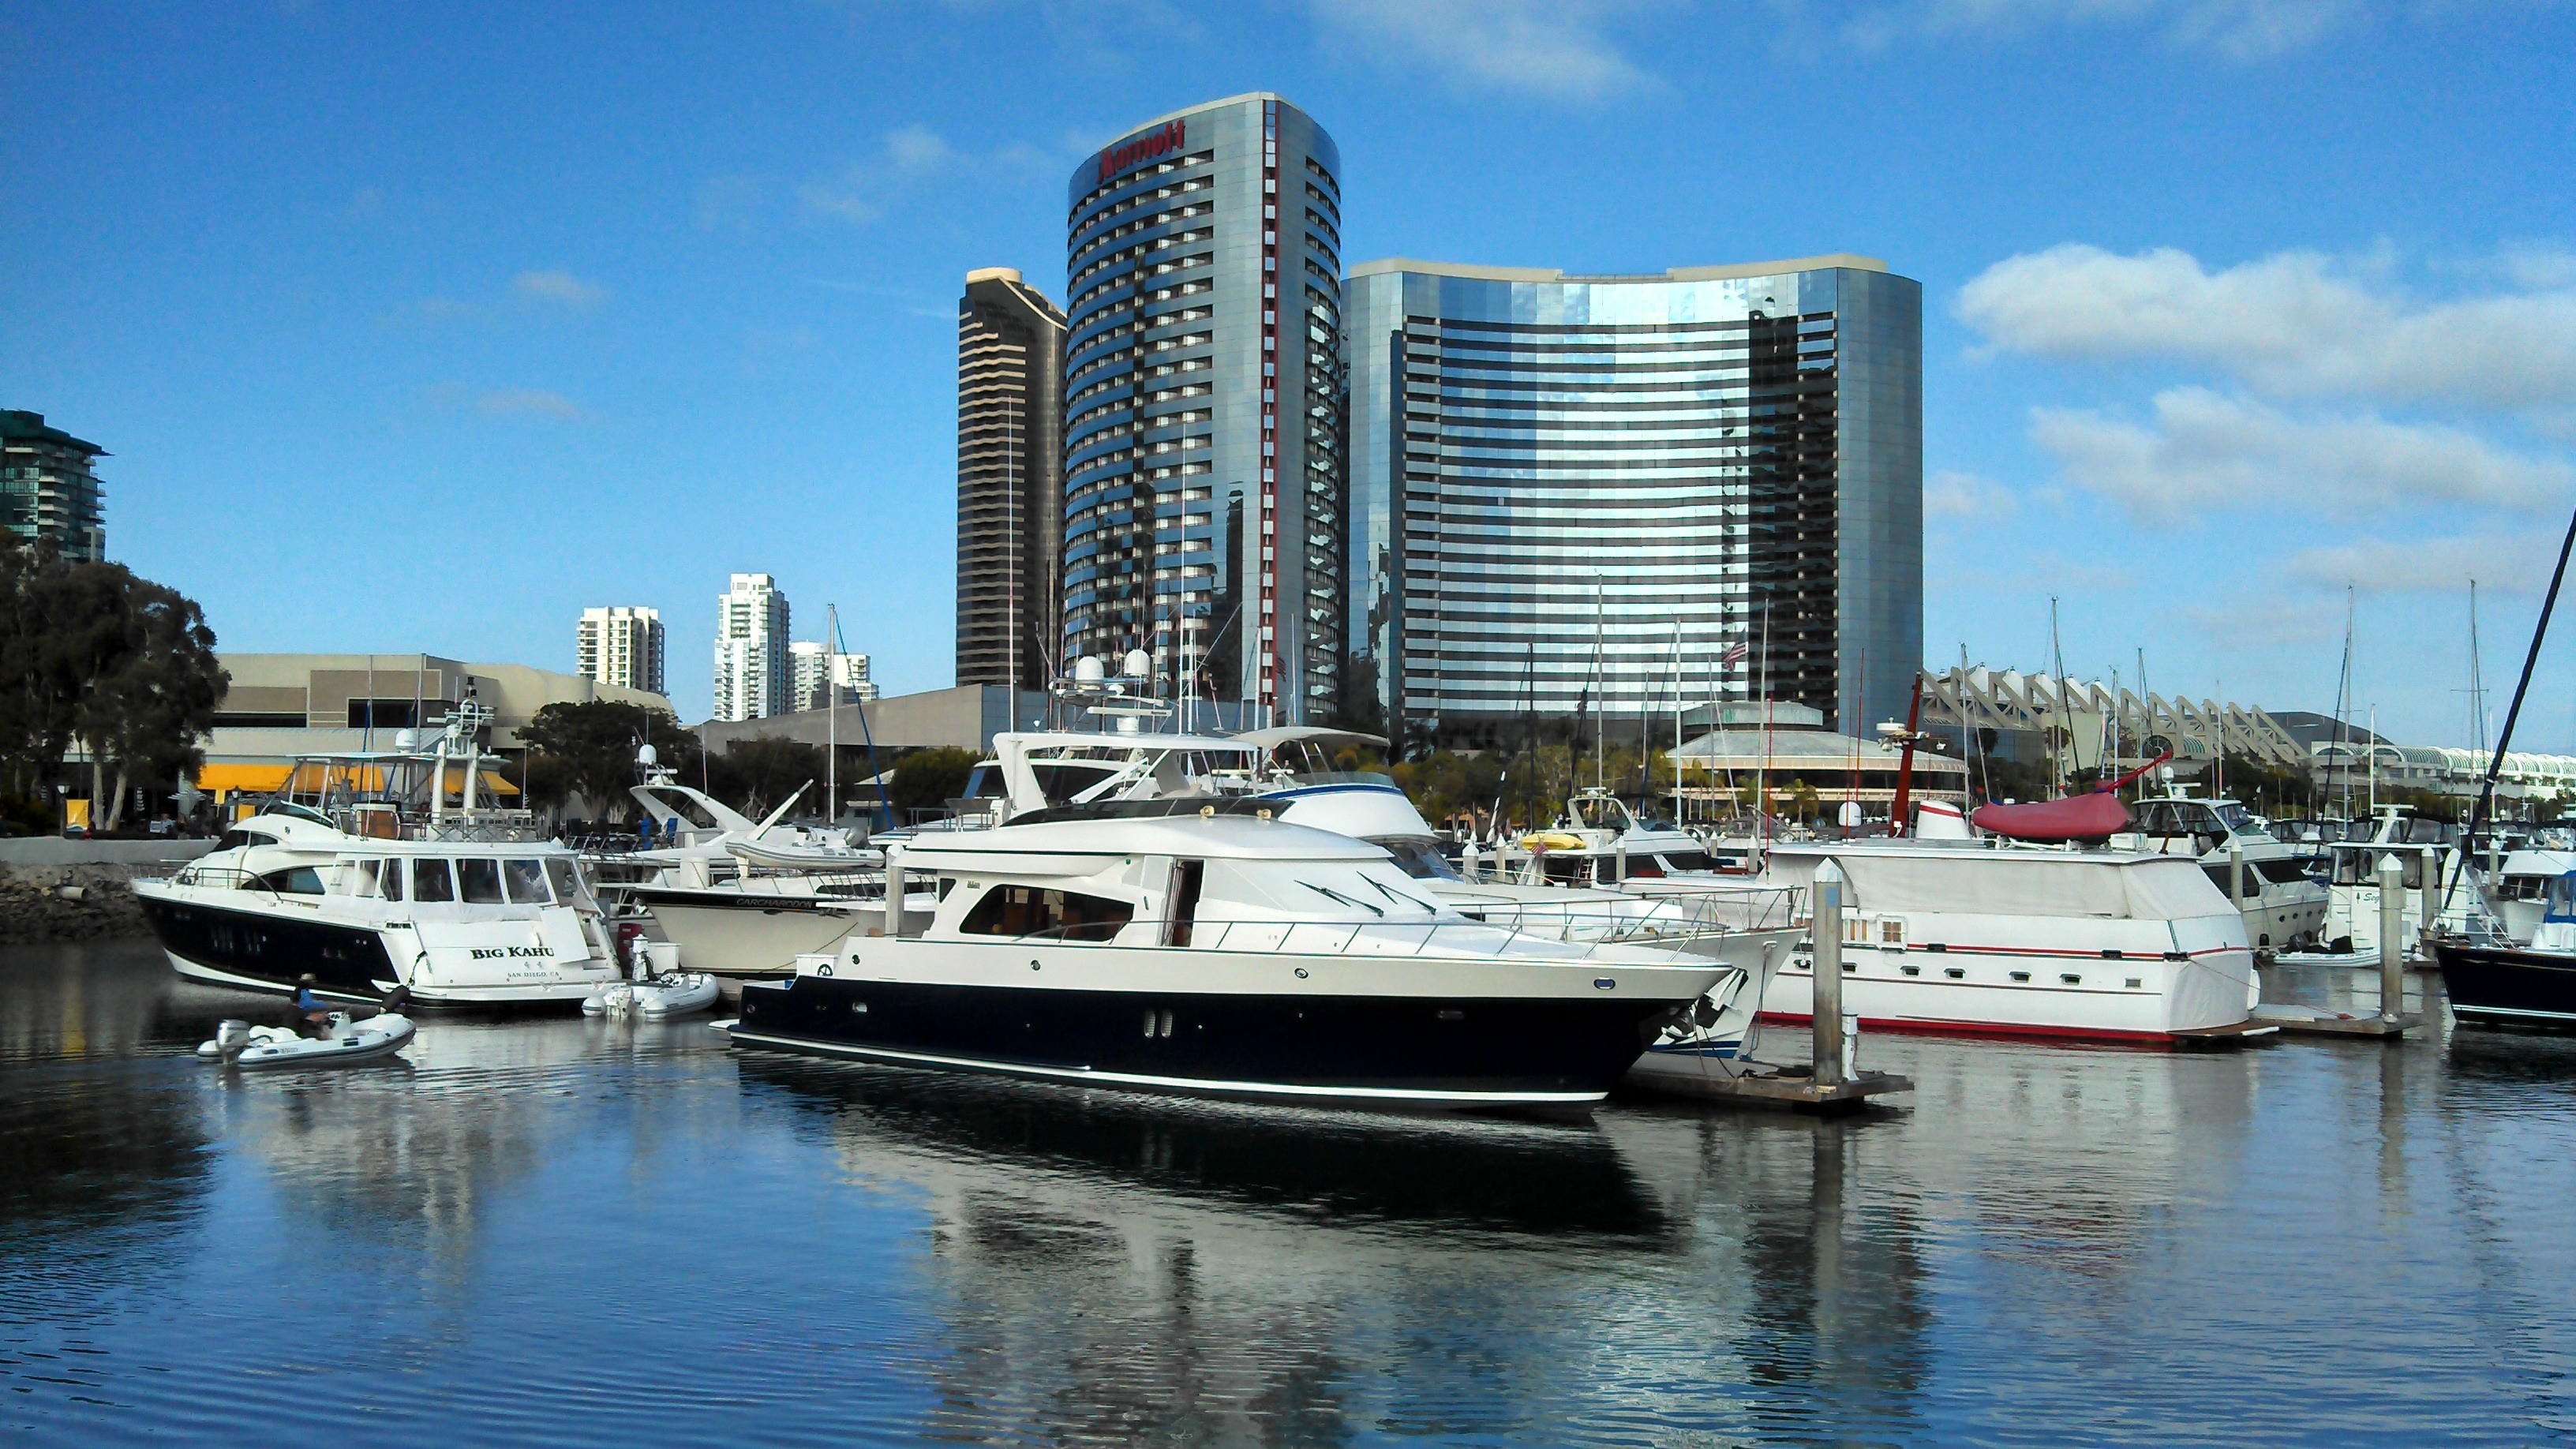
sea, dock, boat, skyline, window, building, ship, cityscape, vehicle, yacht, harbor, marina, fishing boat, hotel, watercraft, glass front, passenger ship, san diego, luxury yacht